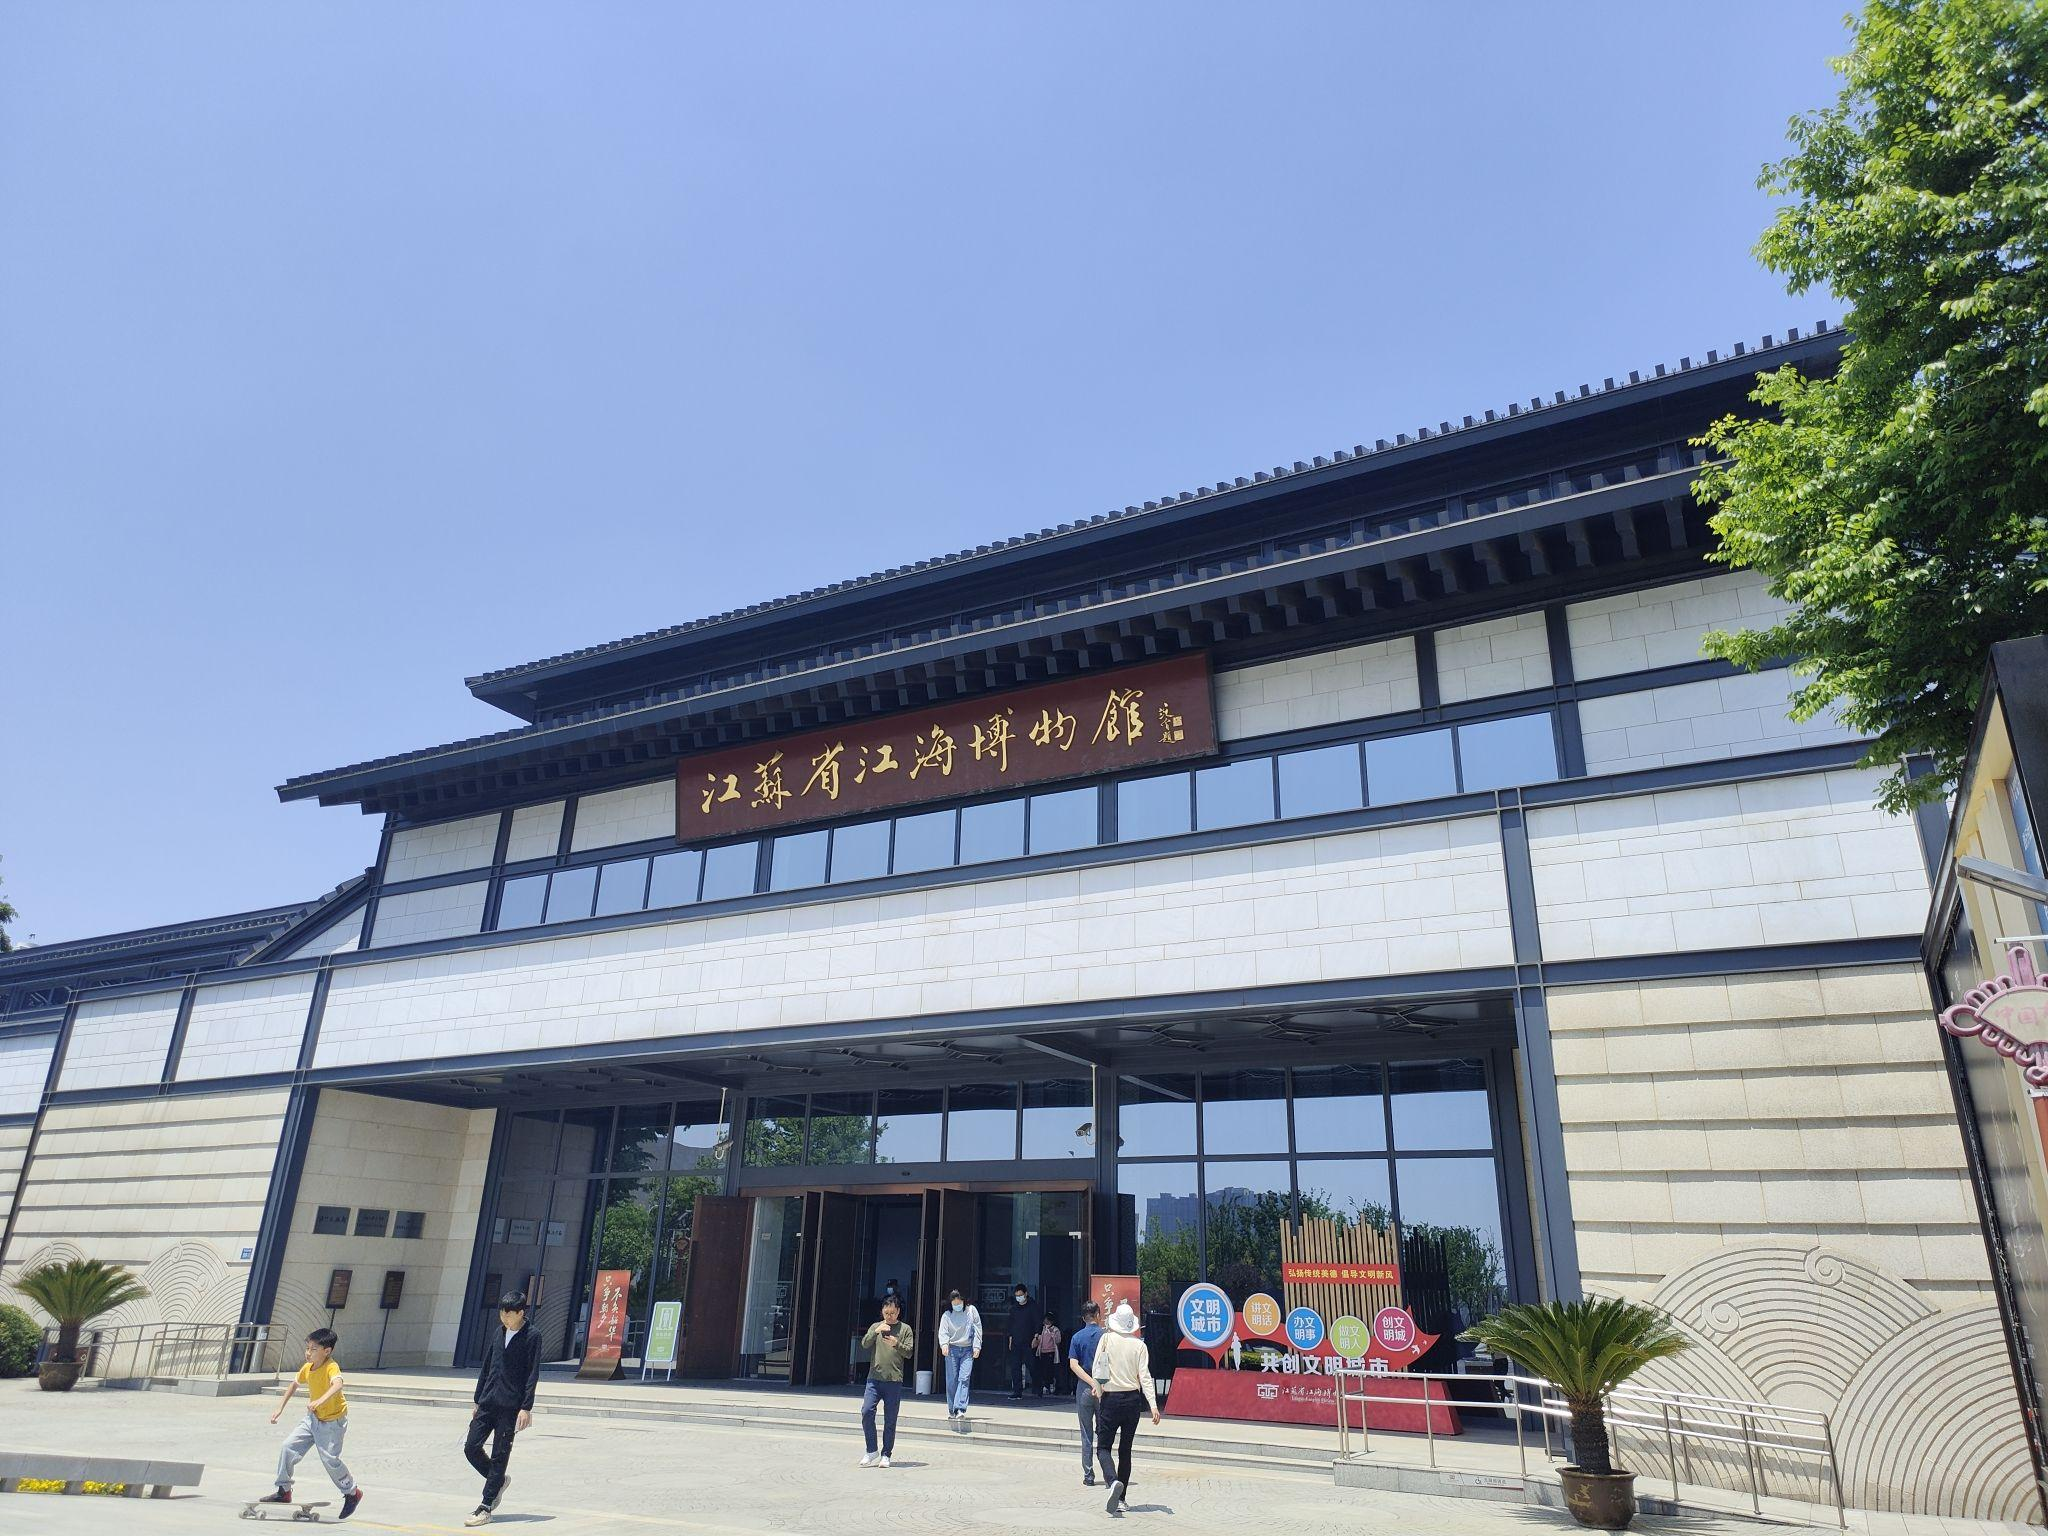
地标名称：江苏省江海博物馆